John Stewart Bell

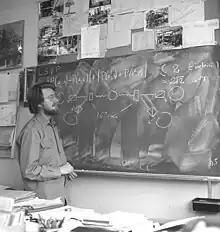
Bell discussing Bell's inequality at CERN in 1982

In 1964, after a year's leave from CERN that he spent at Stanford University, the University of Wisconsin–Madison and Brandeis University, Bell wrote a paper entitled "On the Einstein–Podolsky–Rosen paradox". In this work, he showed that carrying forward EPR's analysis permits one to derive the famous Bell's theorem. The resultant inequality, derived from basic assumptions that apply to all classical situations, is violated by quantum theory.